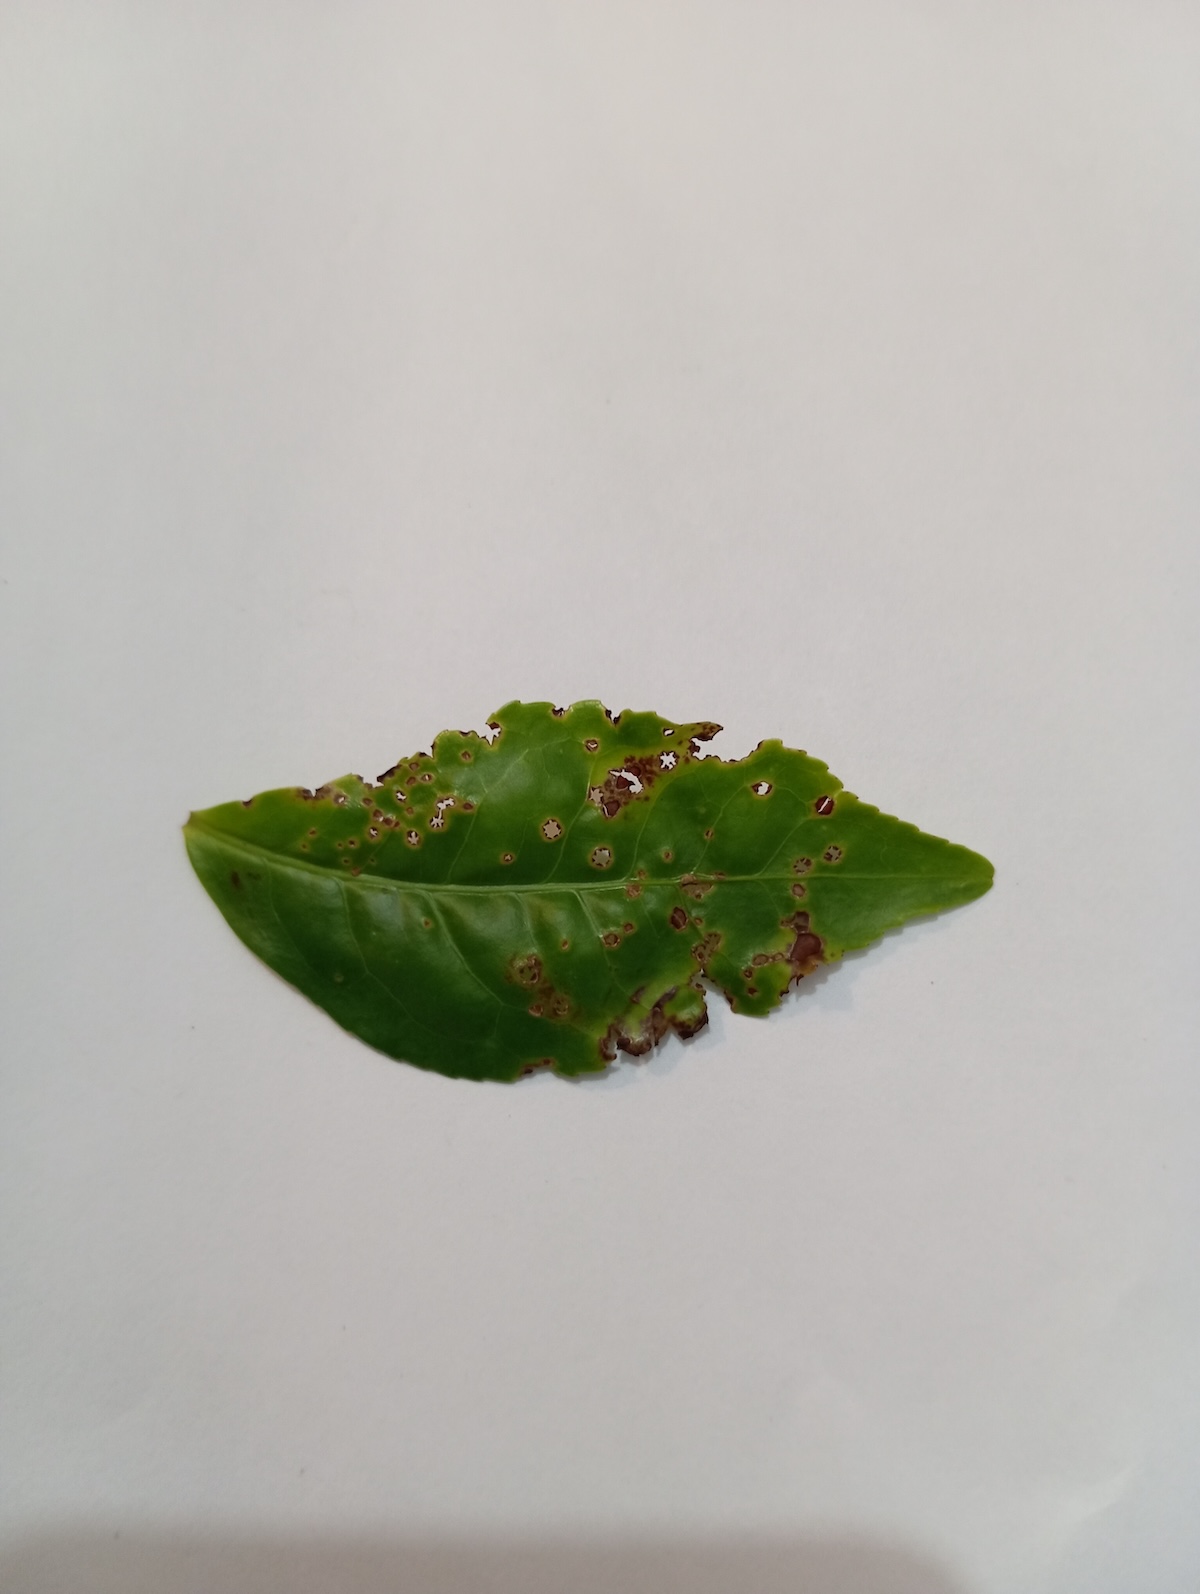
Label: Green mirid bug